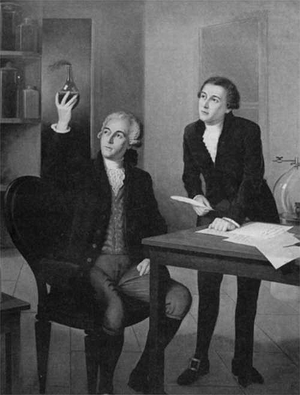
Éleuthère Irénée du Pont de Nemours, né Éleuthère Irénée du Pont à Paris le 24 juin 1771 et mort à Philadelphie le 31 octobre 1834, est un chimiste et industriel américain d'origine française. Il étudie la fabrication de la poudre à canon avec Lavoisier.
Antoine Laurent Lavoisier, ci-devant de Lavoisier, né le 26 août 1743 à Paris et guillotiné le 8 mai 1794 à Paris, est un chimiste, philosophe et économiste français, souvent présenté comme le père de la chimie moderne, qui se développera à partir des bases et des notions qu'il a établies et d'une nouvelle exigence de précision offerte par les instruments qu'il a mis au point. Il a inauguré la méthode scientifique, à la fois expérimentale et mathématique, dans ce domaine qui, au contraire de la mécanique, semblait devoir y échapper.
L'Histoire du Delaware est celle d'une implantation très ancienne, bénéficiant d'un littoral portuaire avantageux, très disputé entre suédois, anglais et hollandais, et qui profitera au XIXᵉ siècle d'un développement industriel rapide.